Salmon War

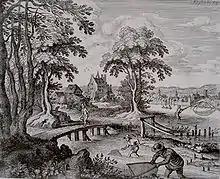
Fisherman at the mouth of the Wiese (engraved by Matthäus Merian the Elder, 17th century)

In 1735 and 1736, at the start of the salmon season, there were again insults thrown and mass struggles between the fishermen of Neudorf, Hüningen and Kleinhüningen. On the Hüningen side about two dozen men were involved, on the Kleinhüningen side the figures vary between forty and two hundred. Basle fishermen also interfered on the grounds that the old regulations were no longer valid.